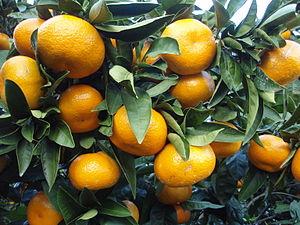
Citrus reticulata subsp. unshiu est un mandarinier qui serait issu d'une mutation intervenue au quinzième siècle au Japon.